French military mission to Greece (1911–1914)

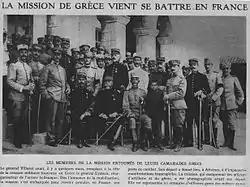
The French mission with Greek officers prior to its departure from Greece, July 1914

The 1911–1914 French military mission to Greece was called to Greece by the government of Eleftherios Venizelos to reorganize the Hellenic Army, parallel to a British naval mission for the Royal Hellenic Navy. The French mission arrived in January 1911, under the command of General , replaced in April 1914 by General Étienne de Villaret (who had also served in a mission to Japan earlier in his career). Its reforms contributed to the Greek army's success during the Balkan Wars of 1912–1913. It remained in the country until it was repatriated shortly after the outbreak of World War I in August 1914.